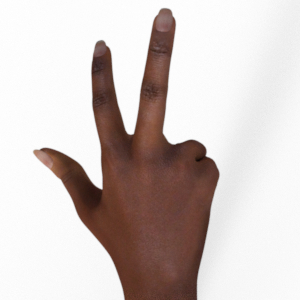
Label: scissors